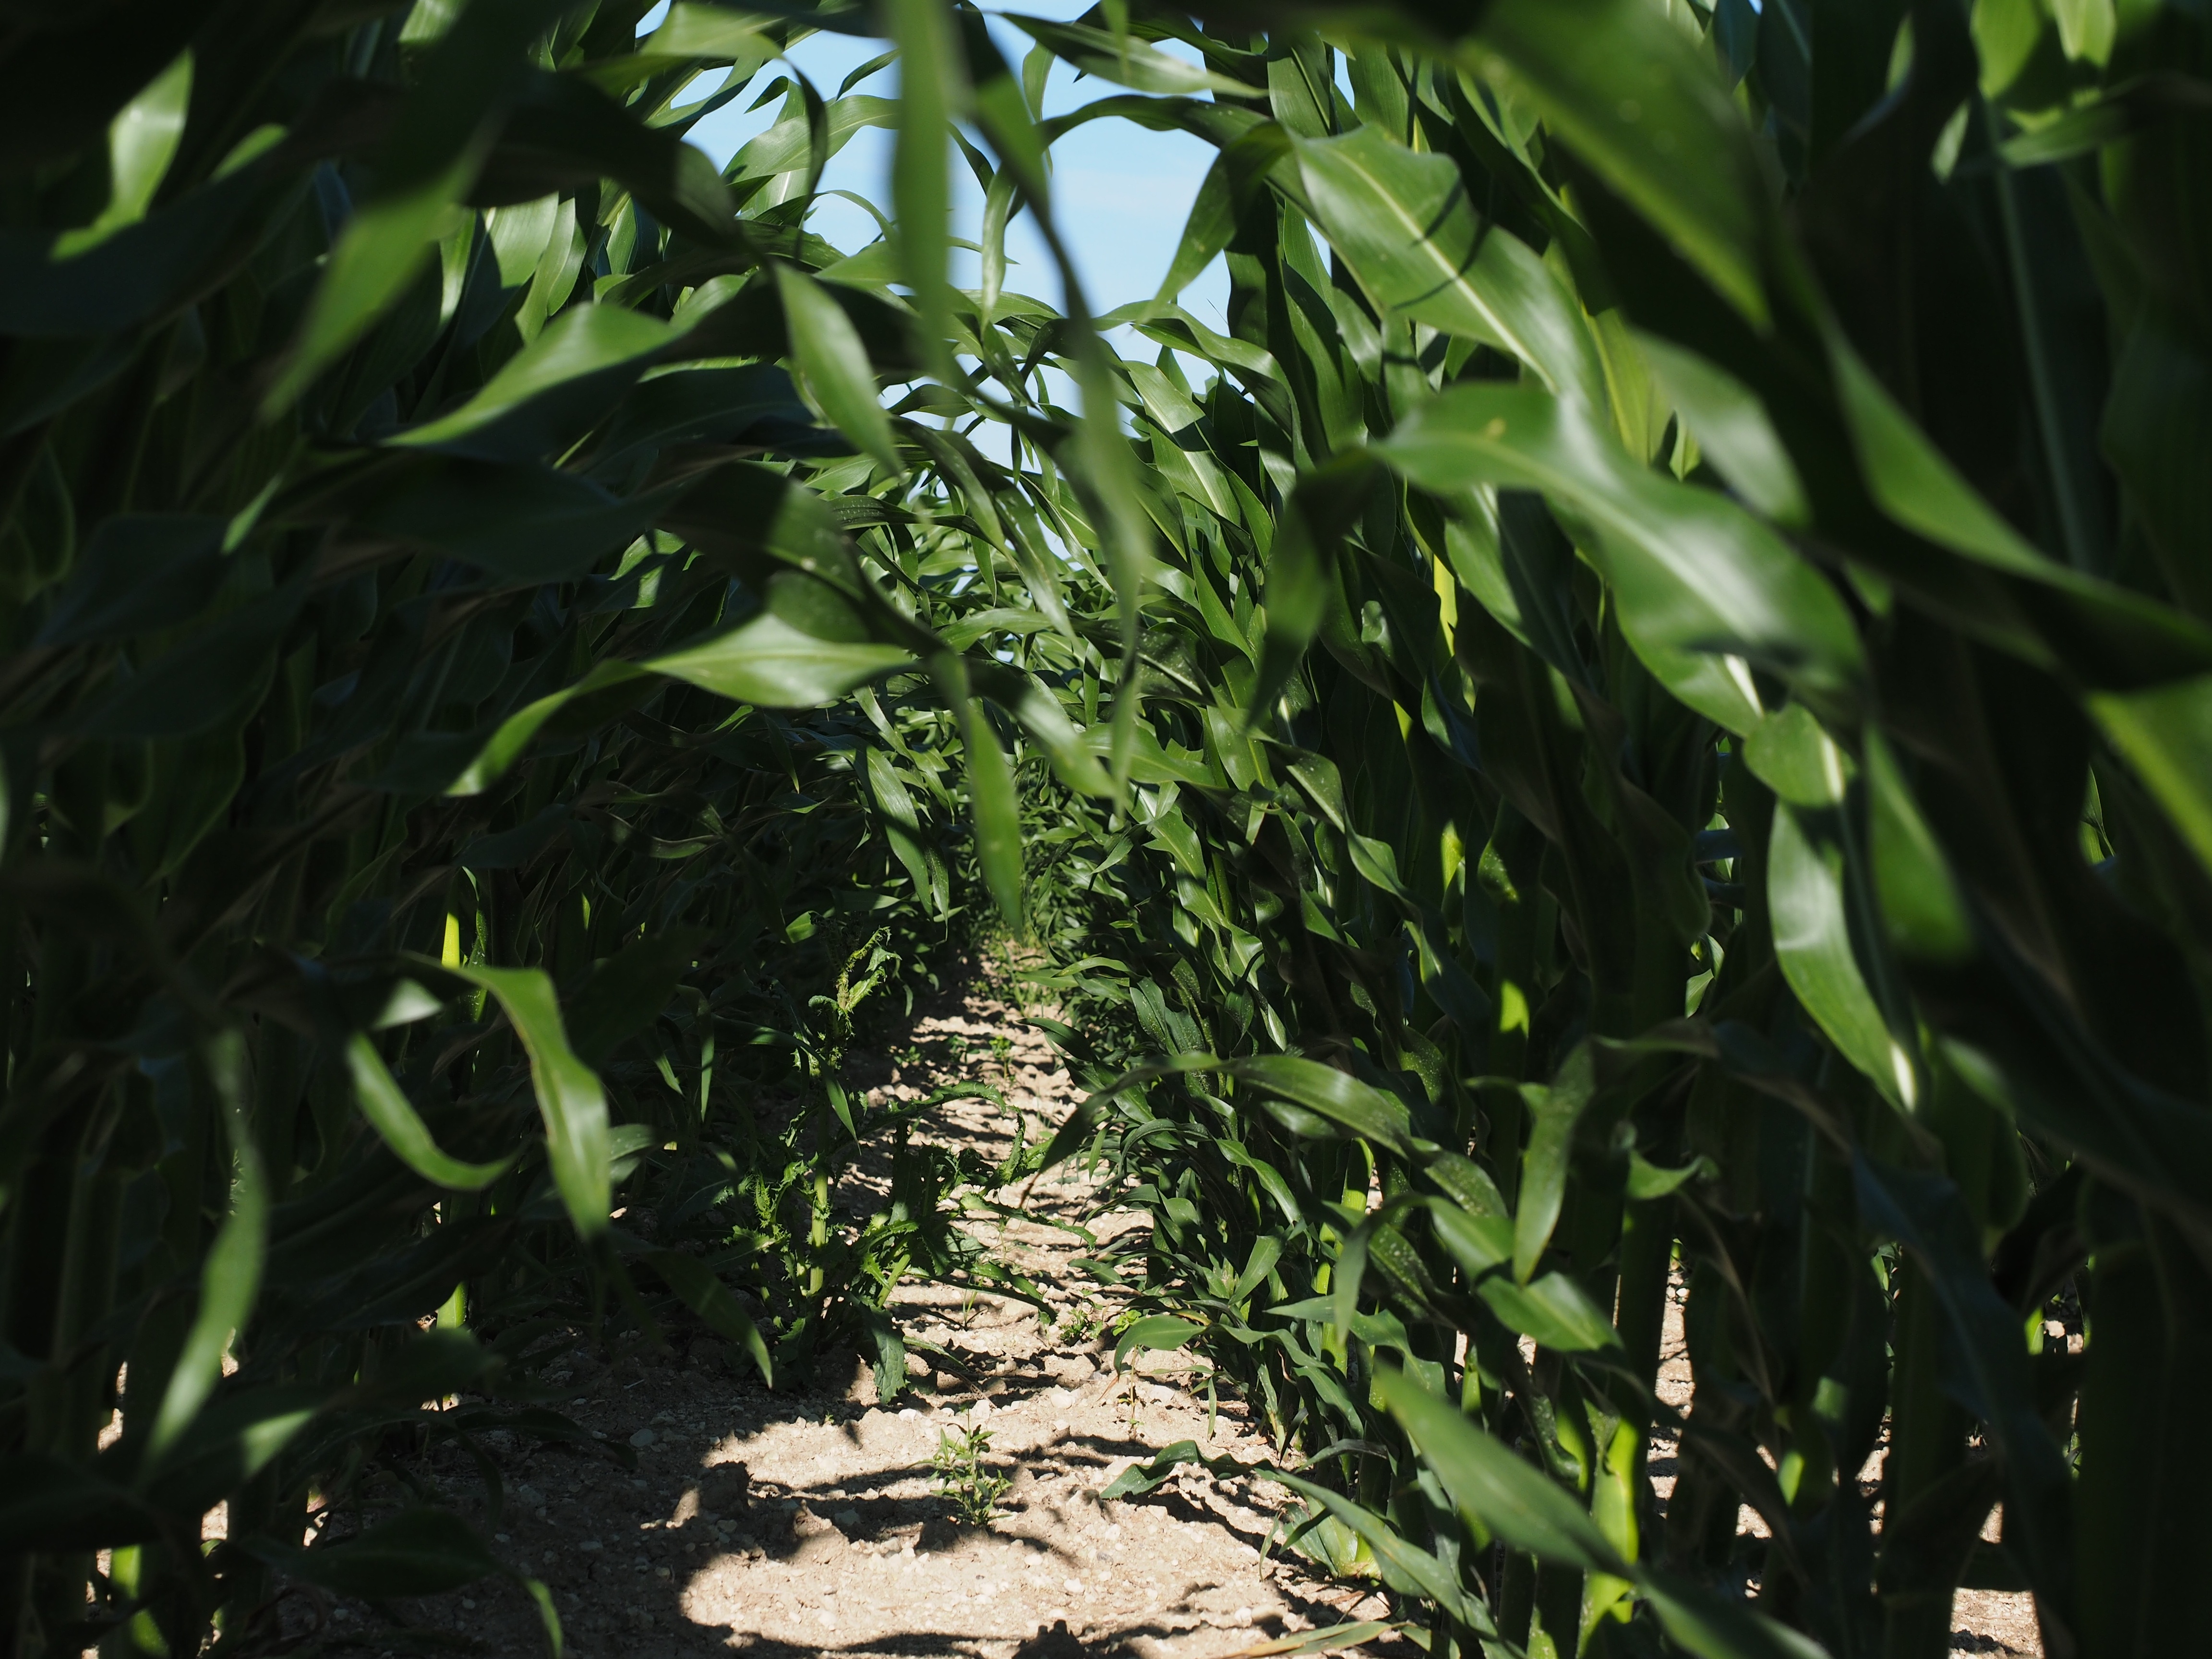
grass, plant, field, leaf, flower, food, green, jungle, produce, crop, corn, soil, botany, agriculture, garden, leaves, rainforest, cornfield, plantation, cereals, bamboo, corn leaves, fodder maize, pet food, corn cultivation, grass family